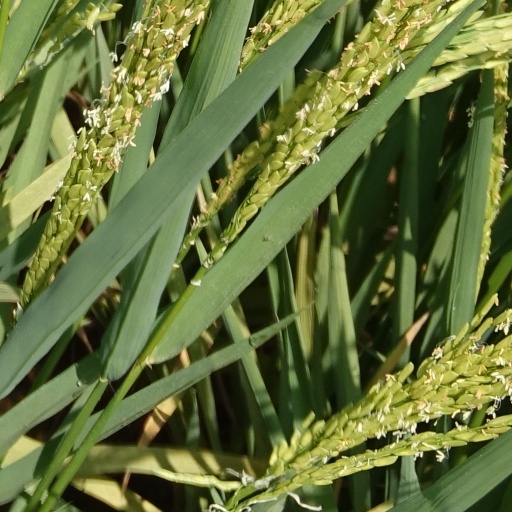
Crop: rice